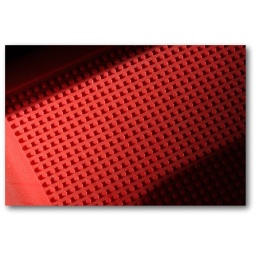
Late afternoon sun falling across my daughter's Lego table in the screen porch.